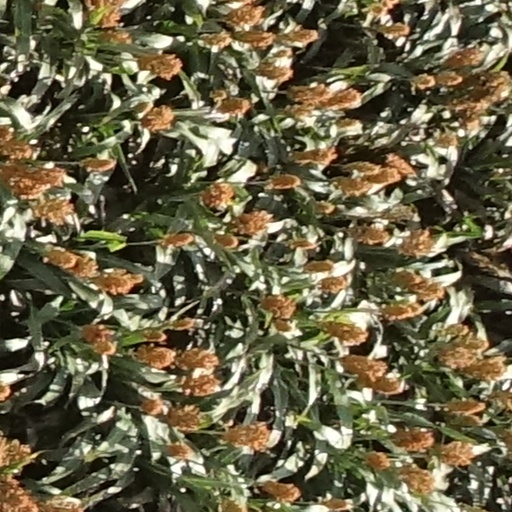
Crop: sorghum